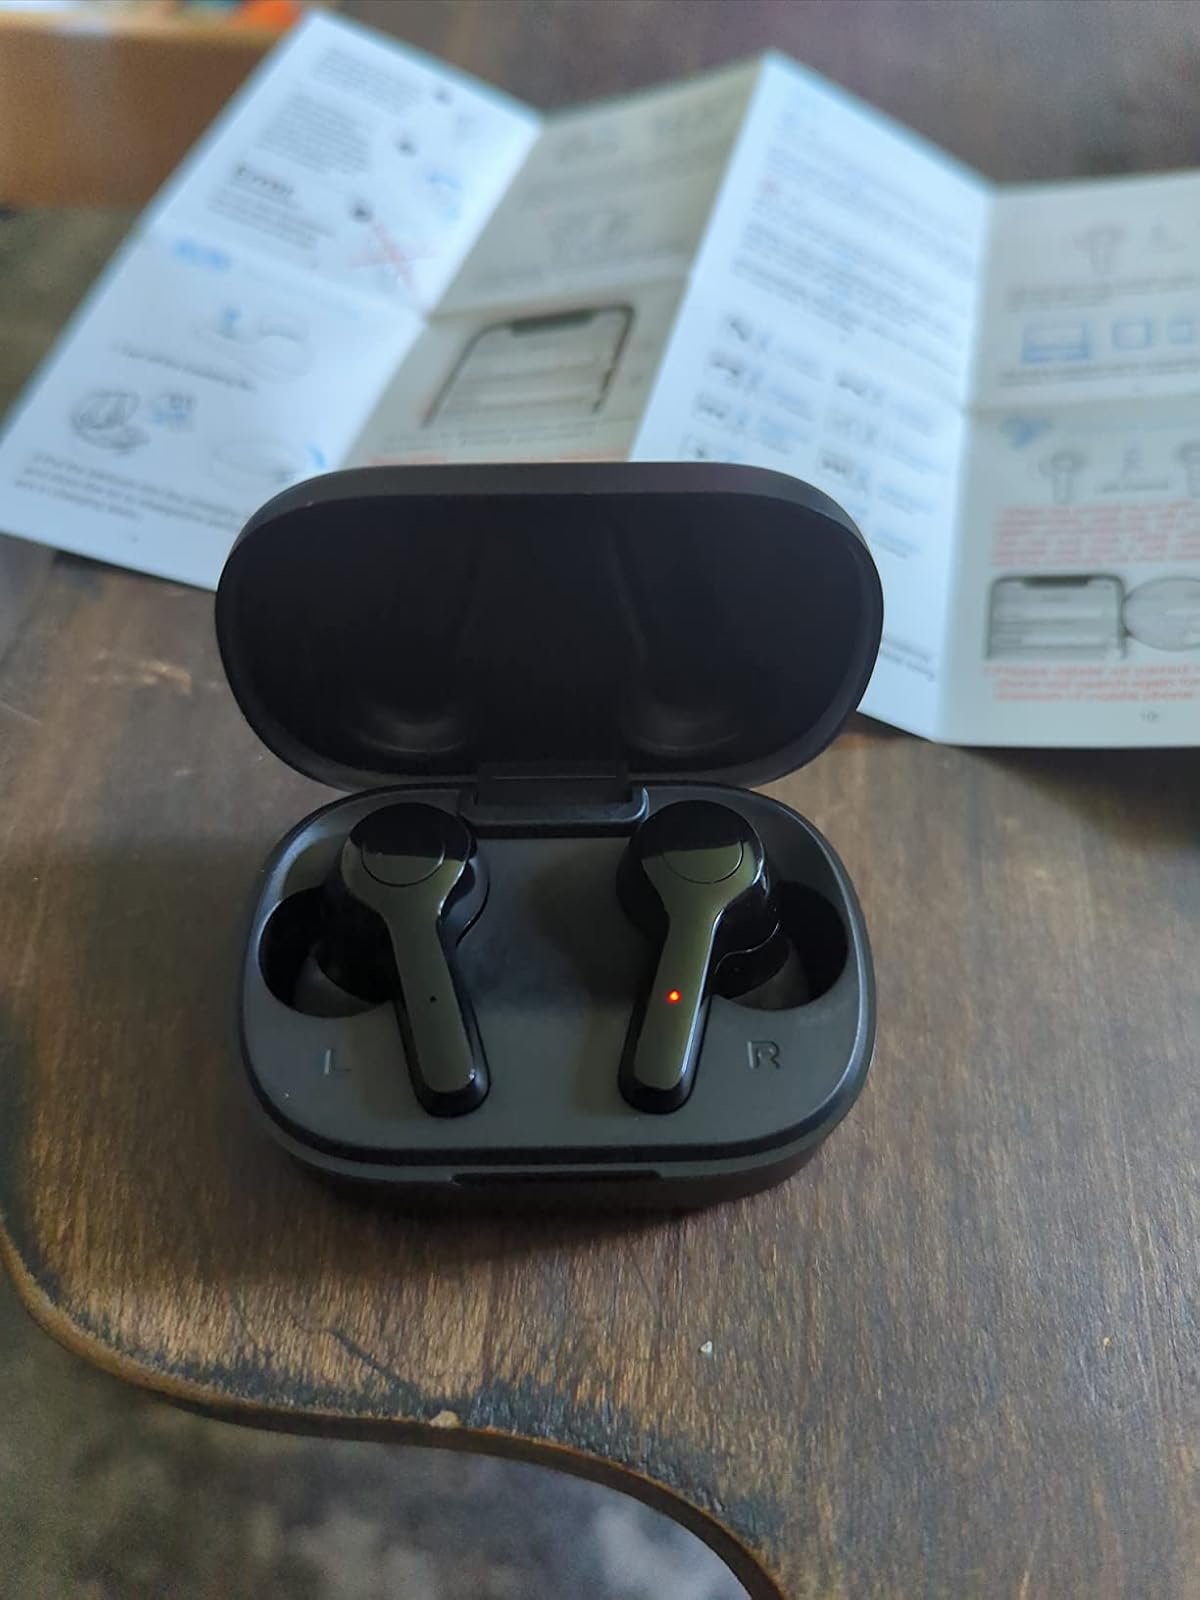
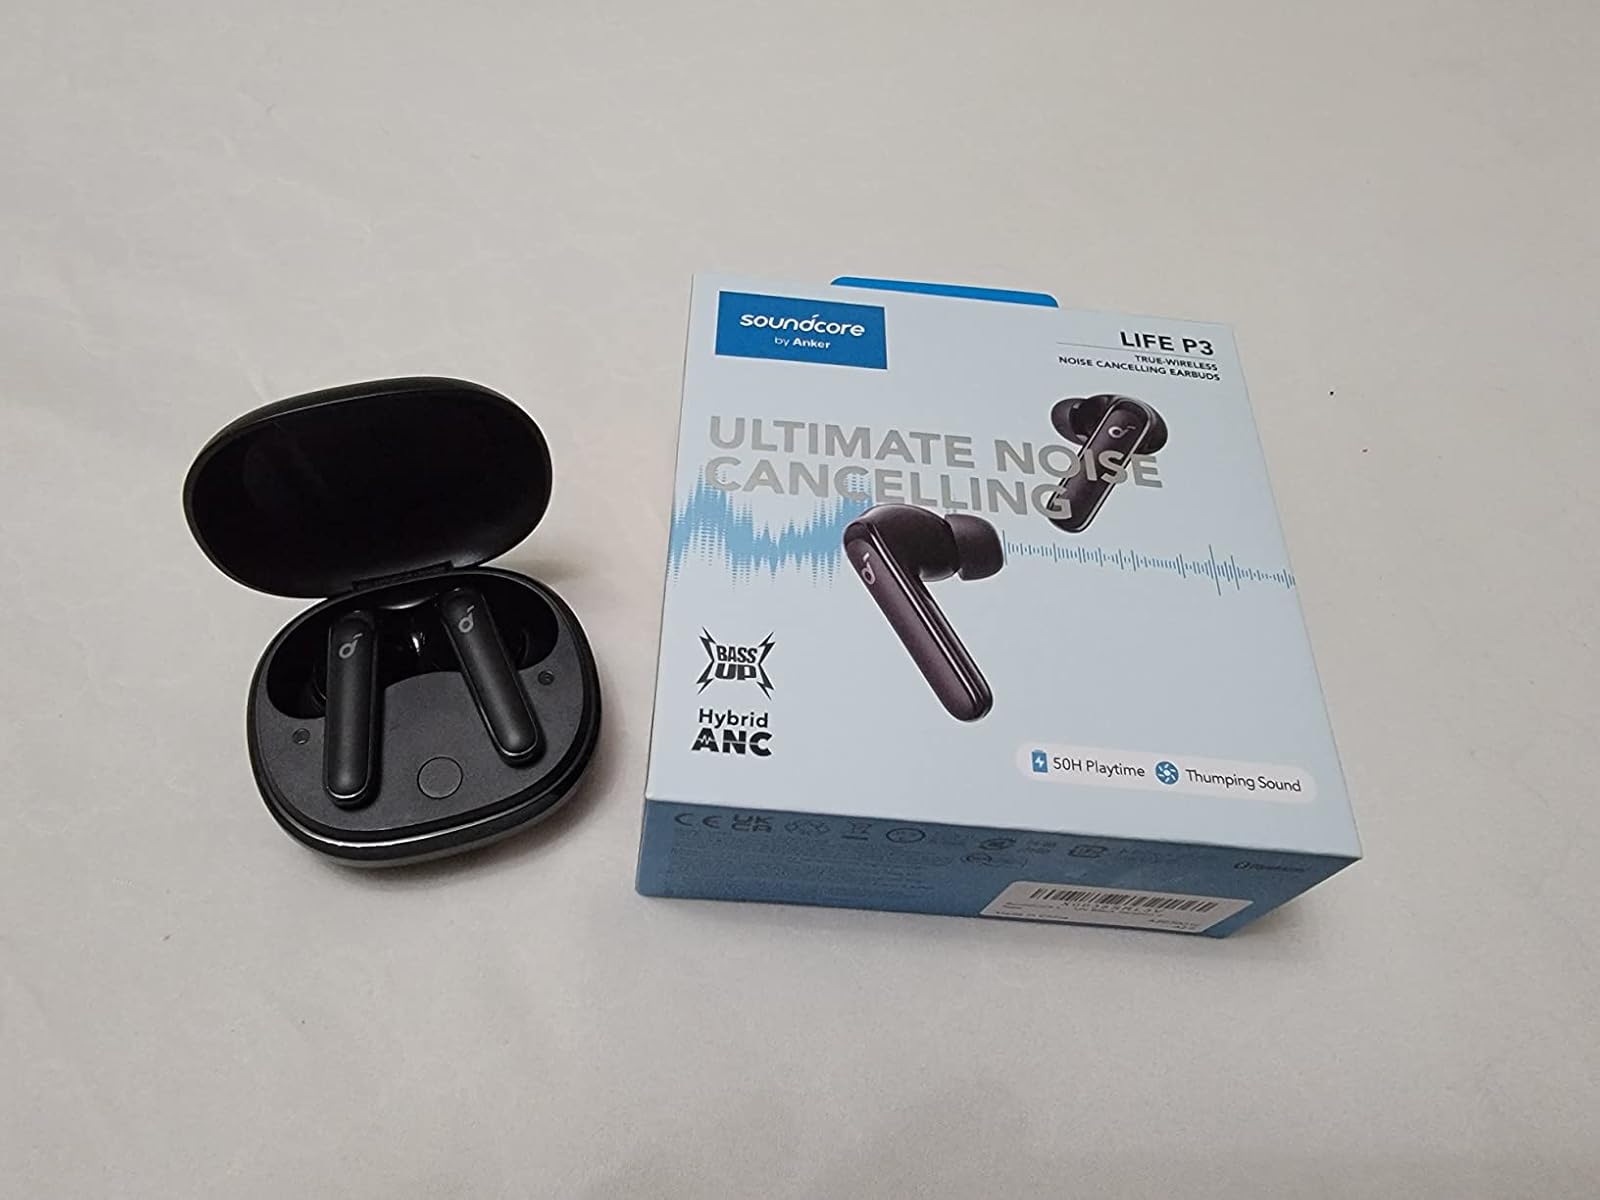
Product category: earbuds
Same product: no